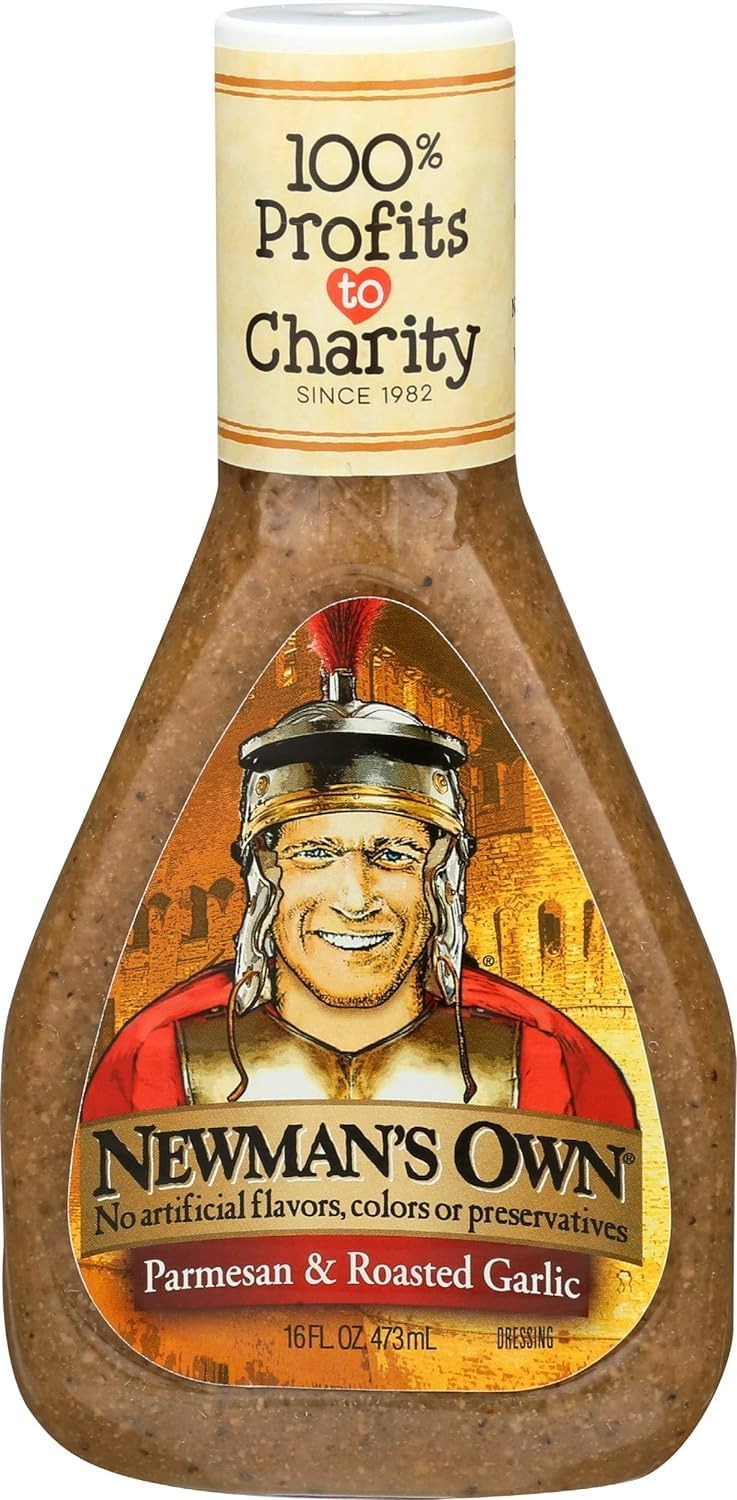
Item Name: Newman's Own Salad Dressing Parmesan, 16-Ounce (Pack of 3)
Value: 48.0
Unit: Fl Oz

Price: 6.84